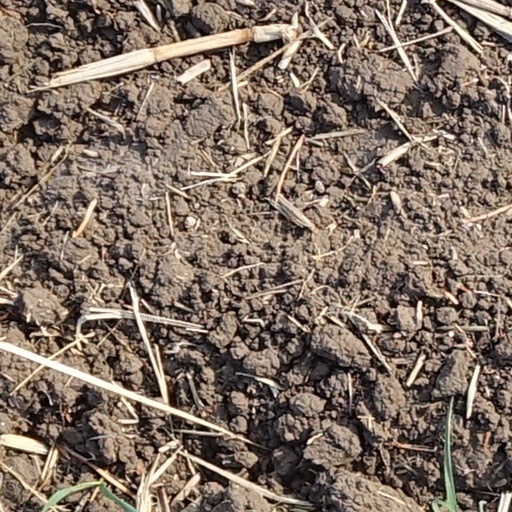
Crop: wheat